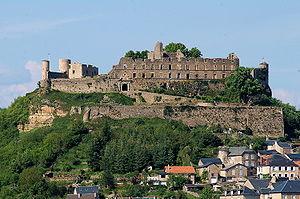
Sévérac-le-Château, ou Severac lo Castèl en occitan, est une ancienne commune française située dans le département de l'Aveyron, en région Occitanie, devenue, le 1ᵉʳ janvier 2016, une commune déléguée de la commune nouvelle Sévérac d'Aveyron.
Cet article présente les différents lieux et monuments touristiques du département français de l'Aveyron.
Cet article recense de manière non exhaustive les châteaux, maisons fortes, mottes castrales, situés dans le département français de l'Aveyron. Il est fait état des inscriptions et classements au titre des monuments historiques.